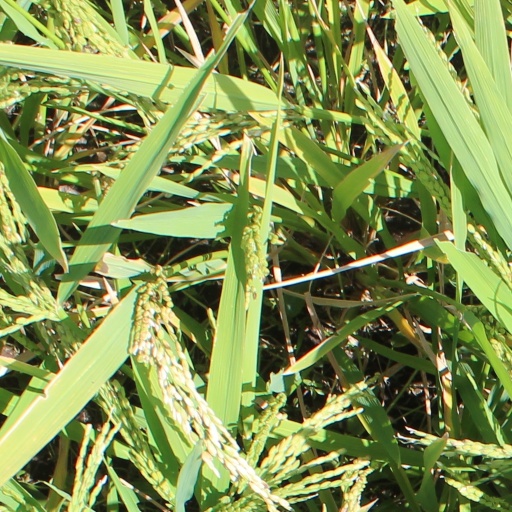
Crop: rice